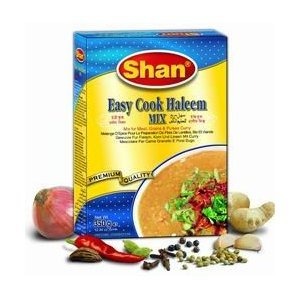
Item Name: Haleem Mix (Easy Cook) 350 Gram (Pack of 2)
Value: 24.7
Unit: Ounce

Price: 8.49